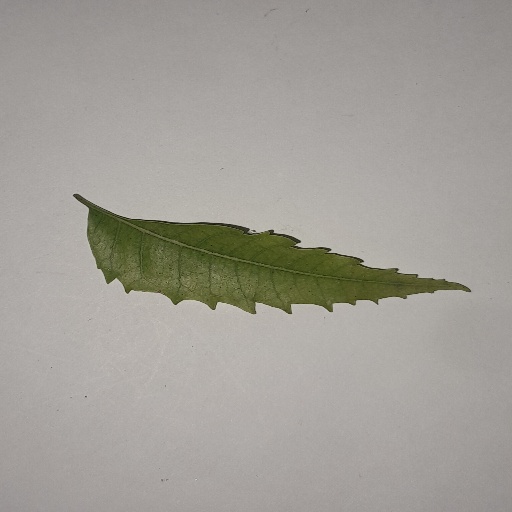
Species: Neem
Leaf condition: Yellow Leaf